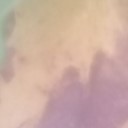
Label: Leaf_rust